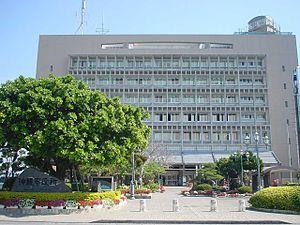
Okinawa est une ville située dans la préfecture d'Okinawa, au Japon.